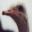
Label: bird